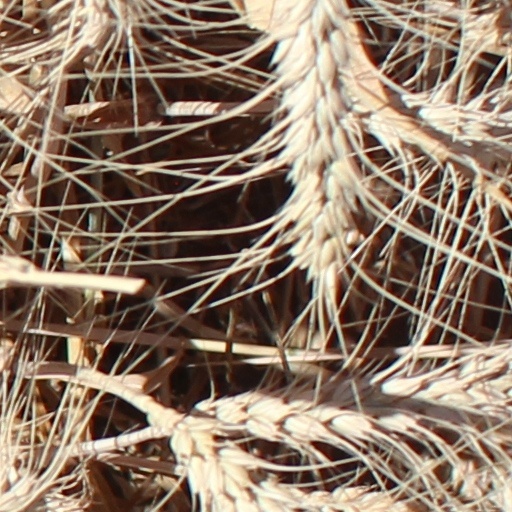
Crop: wheat